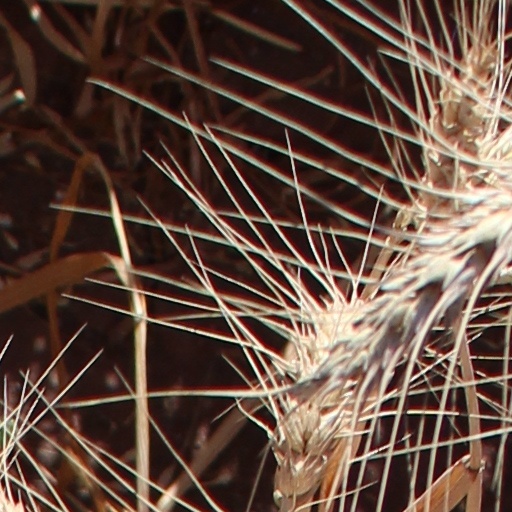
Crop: wheat